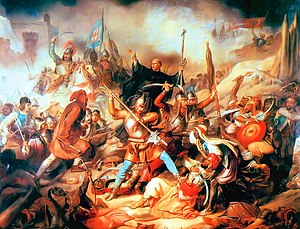
Senmiddelalder / Osmannerne og Europa
Sankt Giovanni da Capistrano og de ungarske hære kæmper mod Det Osmanniske Rige under belejringen af Beograd i 1456.
Senmiddelalderen var den del af middelalderen i Europa, der går fra omkring år 1300 til år 1500. Senmiddelalderen fulgte højmiddelalderen og går forud for tidlig moderne tid.